2015 World Championships in Athletics – Men's 1500 metres

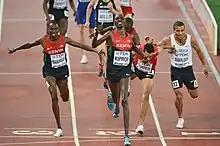
The blanket finish

The men's 1500 metres at the 2015 World Championships in Athletics was held at the Beijing National Stadium on 27, 28 and 30 August. The winning margin was 0.23 seconds.